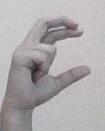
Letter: thal